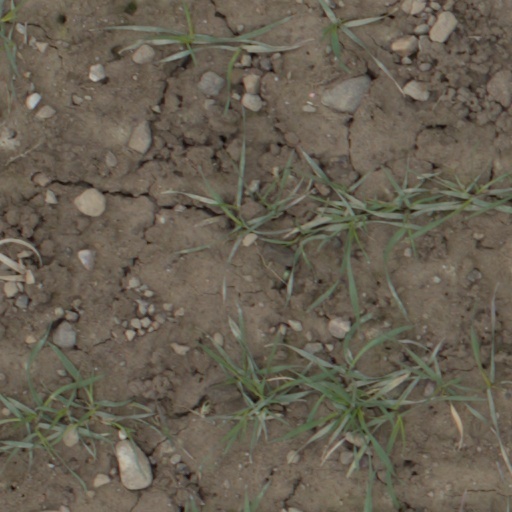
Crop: wheat